Kurdistan

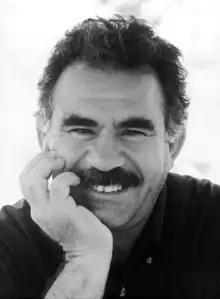
Abdullah Öcalan pictured 1997

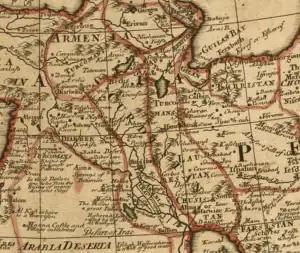
Historic map from 1721 showing borders of Curdistan provinces in Persia

According to Sharaf al-Din Bitlisi in his Sharafnama, the boundaries of the Kurdish land begin at the Strait of Hormuz in the Persian Gulf and stretch on an even line to the end of Malatya and Marash. Evliya Çelebi, who traveled in the region between 1640 and 1655, mentioned that Kurdistan includes Erzurum, Van, Hakkari, Cizre, Imaddiya, Mosul, Shahrizor, Harir, Ardalan, Baghdad, Derne, Derteng, until Basra.